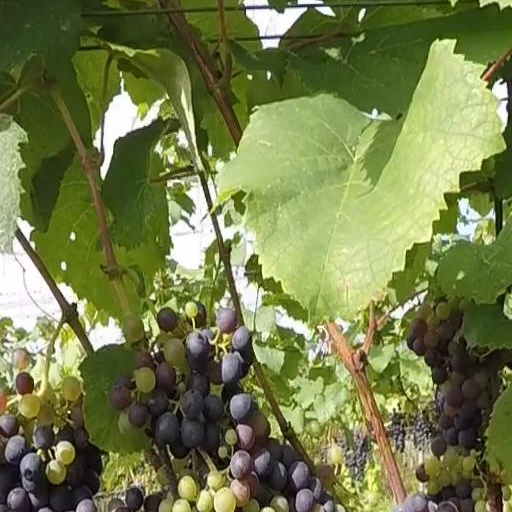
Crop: grape